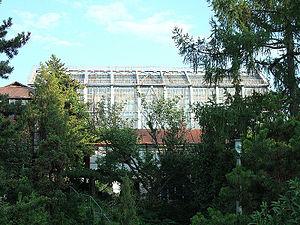
Le jardin botanique Fomine de Kiev est l’un des plus anciens en Ukraine.